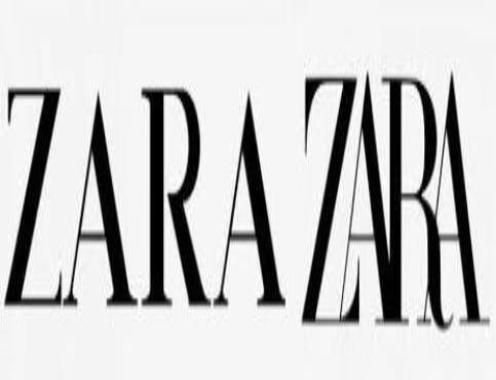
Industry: Clothes